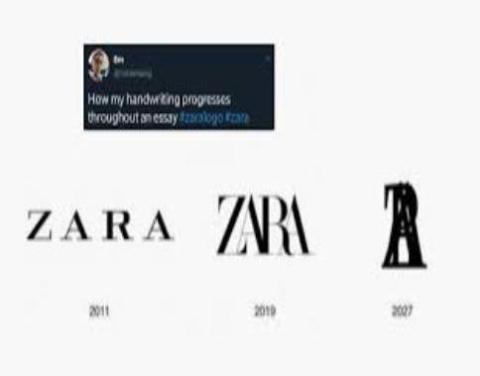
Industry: Clothes